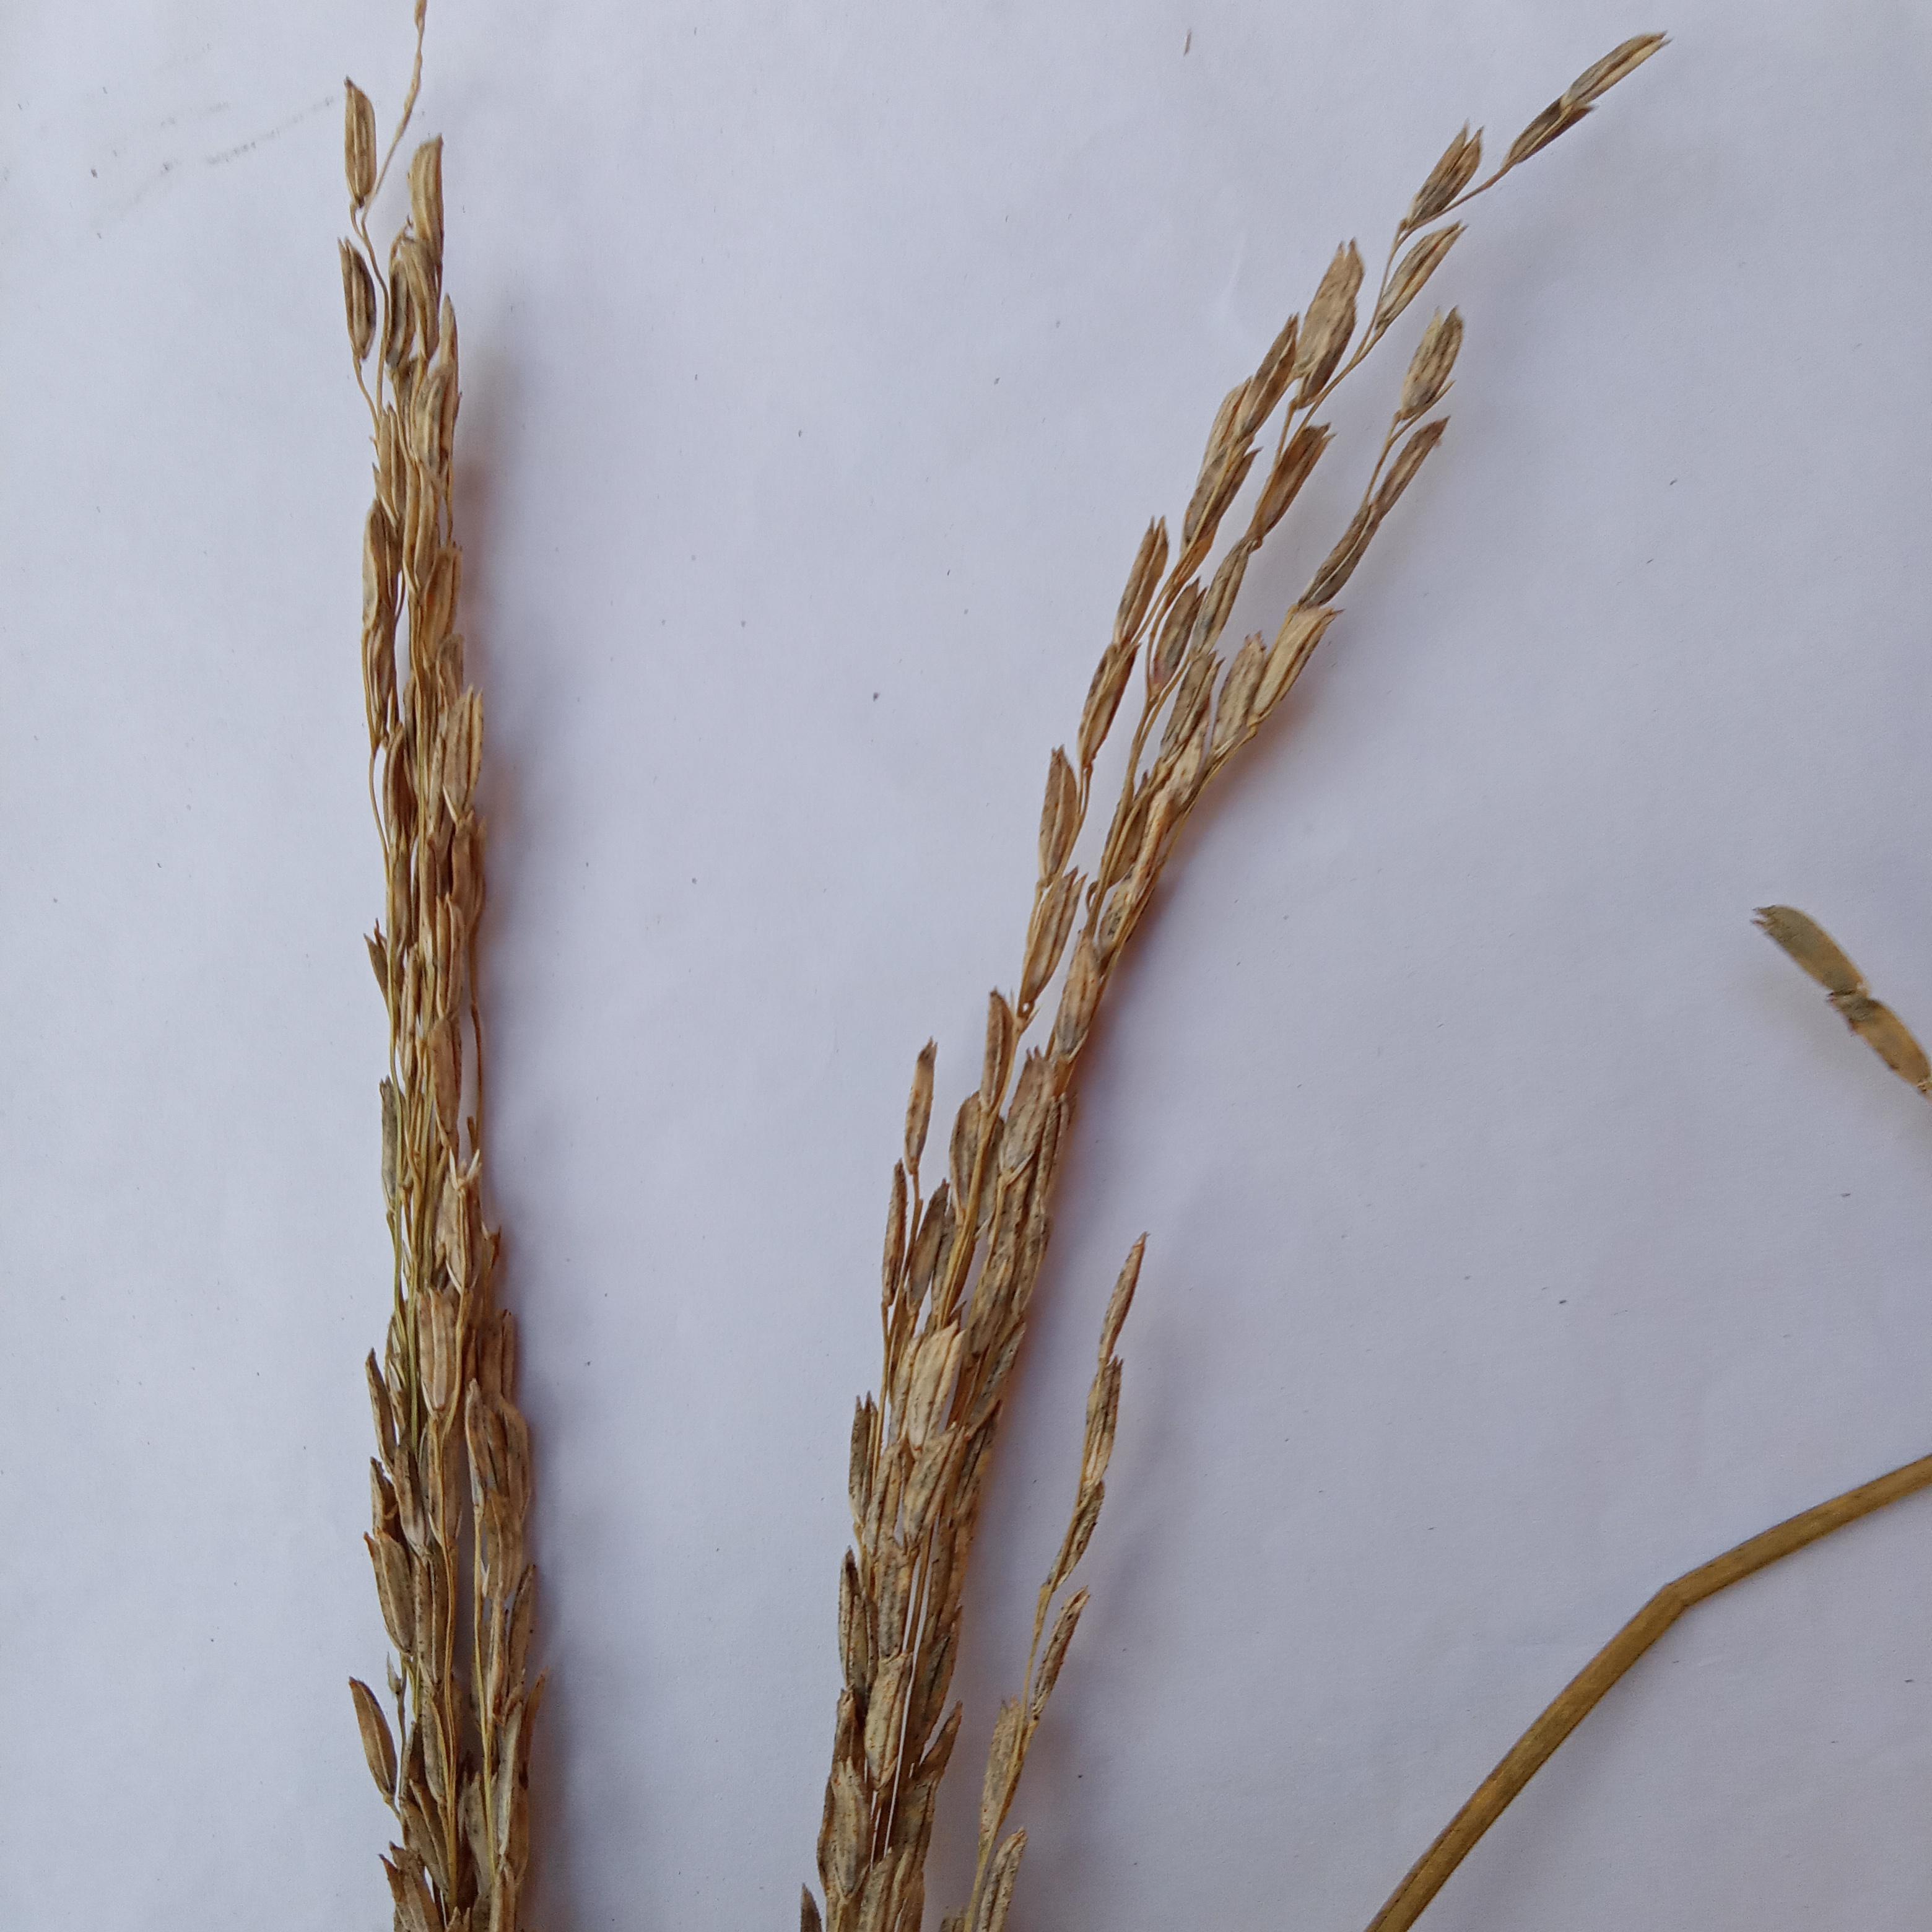
Label: Rice___Neck_Blast